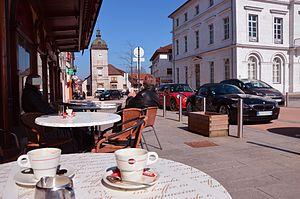
Champagnole centre-ville, Jura, Franche-Comté. Terrasse de café sur le trottoir de l´Avenue de la République avec le château d'eau de Champagnole en arrière-plan.
Champagnole est une commune française située dans le département du Jura en région Bourgogne-Franche-Comté. Elle fait partie de la région culturelle et historique de Franche-Comté et de la communauté de communes Champagnole Nozeroy Jura.